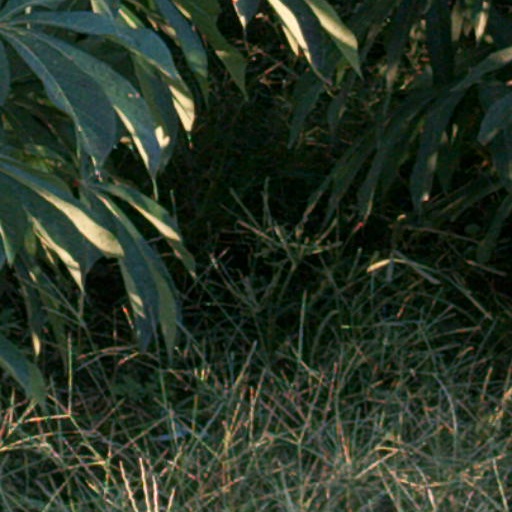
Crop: cassava